Ōshima (Ehime)

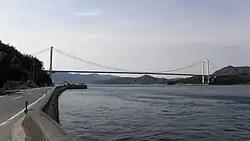
Hakata-Oshima Suspension Bridge taken from Oshima.

Ōshima is located in the north of Ehime prefecture, and has an area of . Administratively, it was formerly divided between the towns of Yoshiumi and Miyakubo of Ochi District, Ehime; however, in January 16, 2005 both towns were absorbed into the city of Imabari. The highest elevation on the island is Mount Kirō, at . Compared to other islands in the Geiyo Archipelago, the island has many flat areas, which has permitted the development of rice paddy fields. Other economic activities have traditionally included the cultivation of citrus fruits, mainly mikan, a small shipyard and stone quarries. The island is on the Shimanami Kaidō, an expressway between Honshū and Shikoku, and is linked to Hatakajima by the Hakata-Ōshima Bridge and Kurushima by the Kurushima-Kaikyō Bridge. The expressway has placed the island within commuting distance of Imabari.